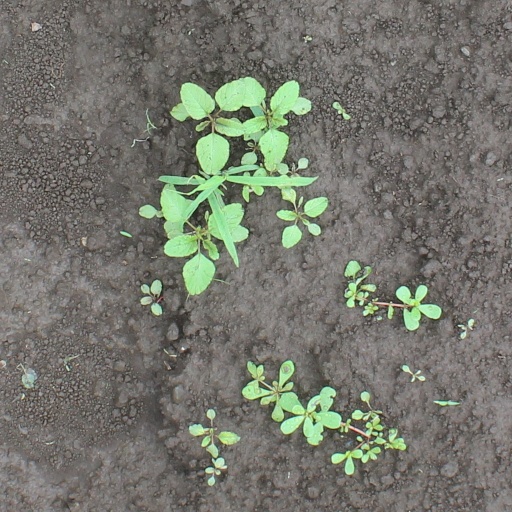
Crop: soybean